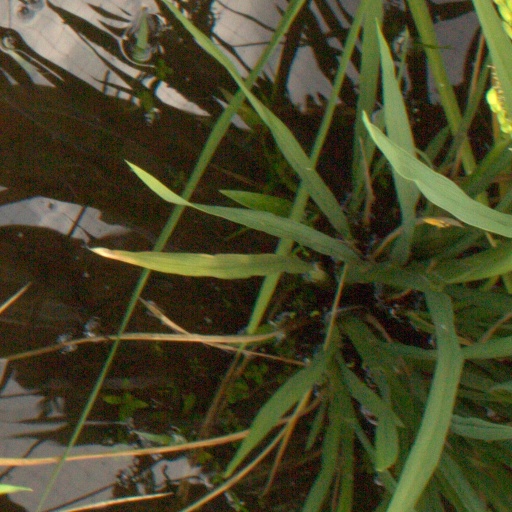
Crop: rice